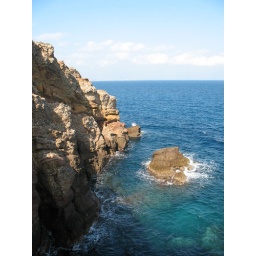
The Mediterranean turns a lovely green blue in the morning light and create a nice contrast against the tan cliffs.